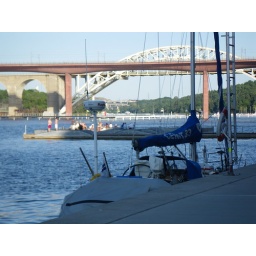
A boat lying in front of my house